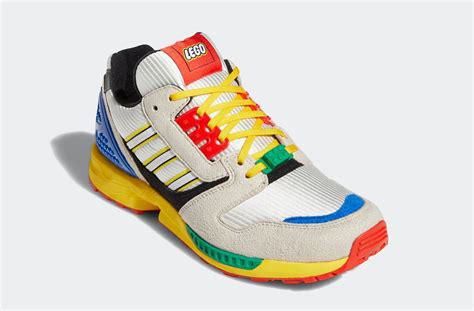
Brand: Adidas
Model: ZX 8000